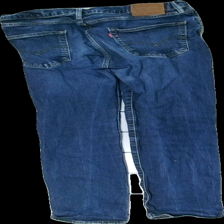
View: back
Type: Jeans
Category: Ladies
Brand: Levi'S
Colors: Blue
Material: 100% cotton
Cut: Regular
Season: All
Trend: Denim
Holes: Major
Price range: 100-150
Recommended usage: Reuse